Agger (ancient Rome)

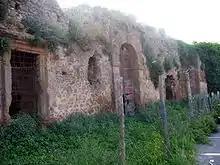
Remains of the agger of Ardea, Italy

An agger (Latin) is an ancient Roman linear mound or embankment. The word is sometimes applied to fortifications, such as the Agger Servianus, a part of the Servian Wall of Rome, which protected the city on its most vulnerable side, the Campus Esquilinus. It consisted of a double rampart bearing formidable fortifications. In modern usage however, particularly in British archaeology, it is most commonly used to describe the ridge or embankment on which Roman roads were built. The course of a Roman road can often be traced today by the distinctive line of the agger across the landscape and even when destroyed by agriculture, the vestigial mound that can persist has allowed archaeologists in recent years to trace the course of many Roman roads using lidar.